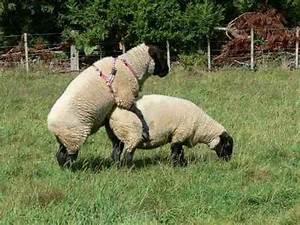
sheep